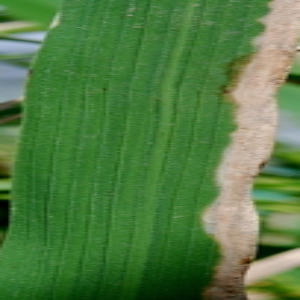
Disease: Bacterialblight